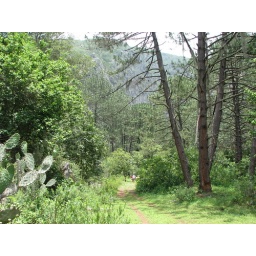
I call this canyon &amp;quot;school house canyon&amp;quot; because one parks near the school to start this hike.